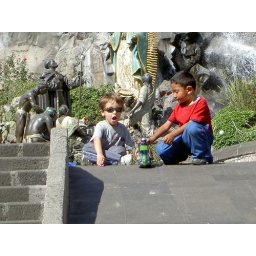
Daniel and the boy in red raced their cars down a wheelchair ramp repeatedly.